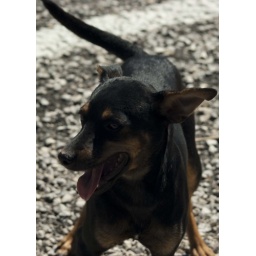
Happy dog in the road